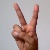
The image shows a hand gesture representing the letter 'V' in Indian Sign Language.